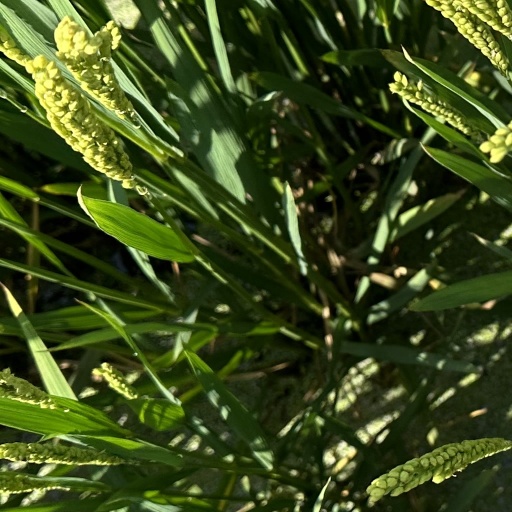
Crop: rice